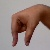
The image shows a hand gesture representing the letter 'Q' in Indian Sign Language.